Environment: real
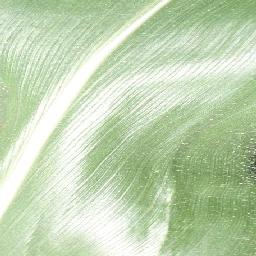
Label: healthy